Dutch East Indies

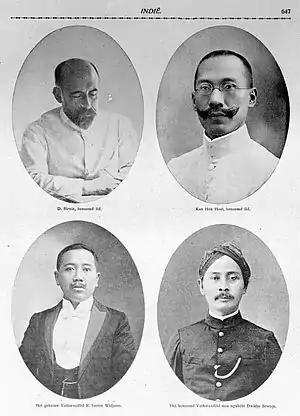
Volksraad members in 1918: D. Birnie (Dutch), Kan Hok Hoei (Chinese), R. Sastro Widjono and M. N. Dwidjo Sewojo (Javanese)

The governor-general led a hierarchy of Dutch officials: the residents, the assistant residents, and district officers called "controllers". Traditional rulers who survived displacement by the Dutch conquests were installed as regents and indigenous aristocracy became an indigenous civil service. While they lost de facto control, their wealth and splendour under the Dutch grew. This indirect rule did not disturb the peasantry and was cost-effective for the Dutch; in 1900, only 250 European and 1,500 indigenous civil servants, and 16,000 Dutch officers and men and 26,000 hired native troops, were required to rule 35 million colonial subjects. From 1910, the Dutch created the most centralised state power in Southeast Asia. Politically, the highly centralised power structure established by the Dutch administration, including the exorbitant powers of exile and censorship, was carried over into the new Indonesian republic.